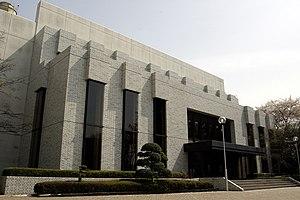
L'université d'électro-communication est une université nationale japonaise, située à Chōfu dans la préfecture de Tōkyō.